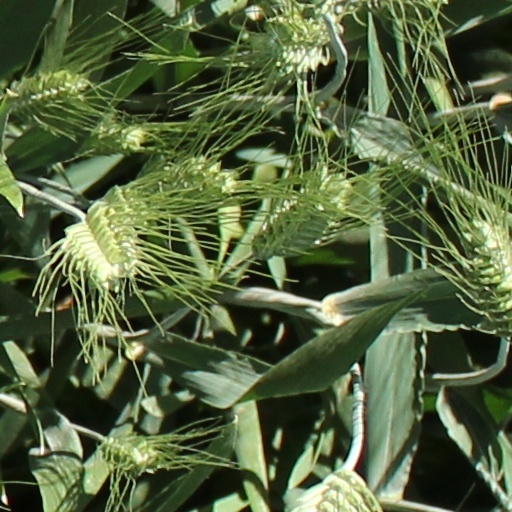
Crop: wheat